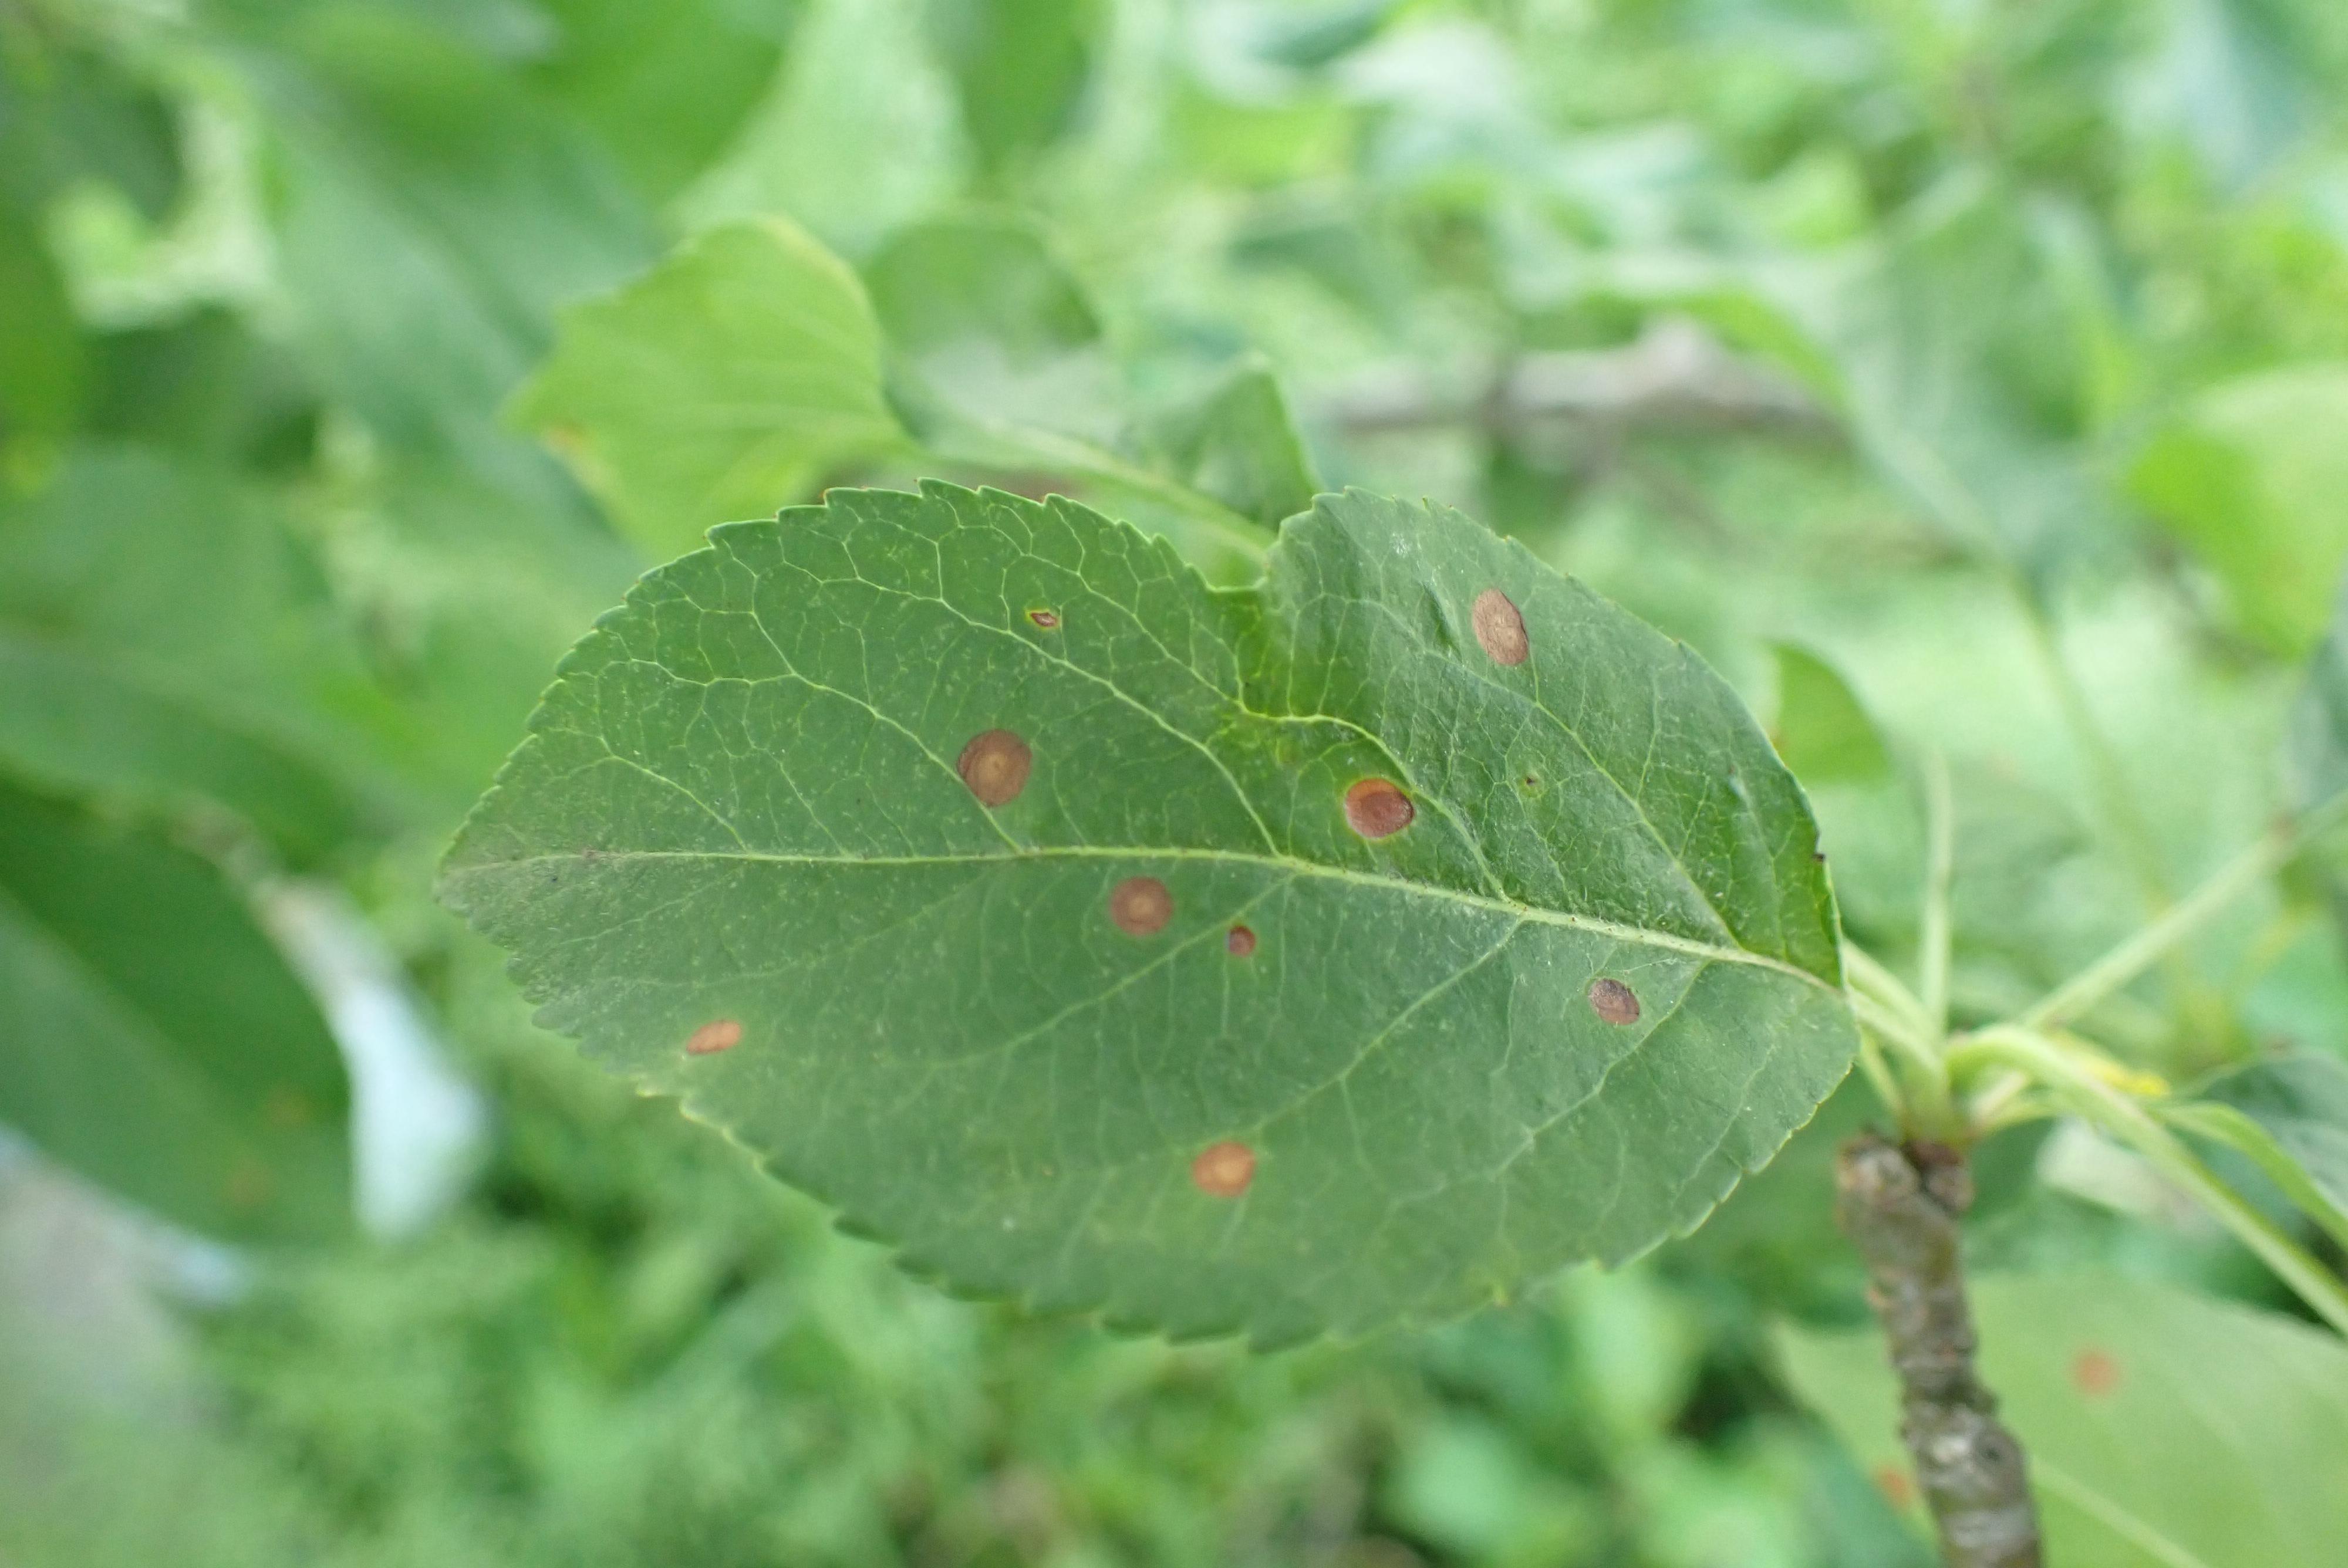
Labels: frog_eye_leaf_spot